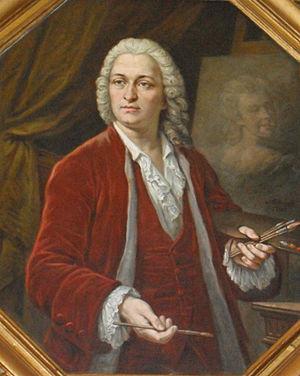
Portrait de Jean-Baptiste van Loo par Joseph Villevieille.
Jean-Baptiste van Loo, né à Aix-en-Provence le 11 janvier 1684, et mort dans la même ville le 19 décembre 1745, est un peintre français né et élevé dans une dynastie de peintres d'origine néerlandaise.
Michel Adanson, botaniste, revenu du Sénégal avec d'immenses collections d'histoire naturelle dont plus de trente mille plantes, ainsi que 33 espèces d'oiseaux décrites par Mathurin Jacques Brisson.